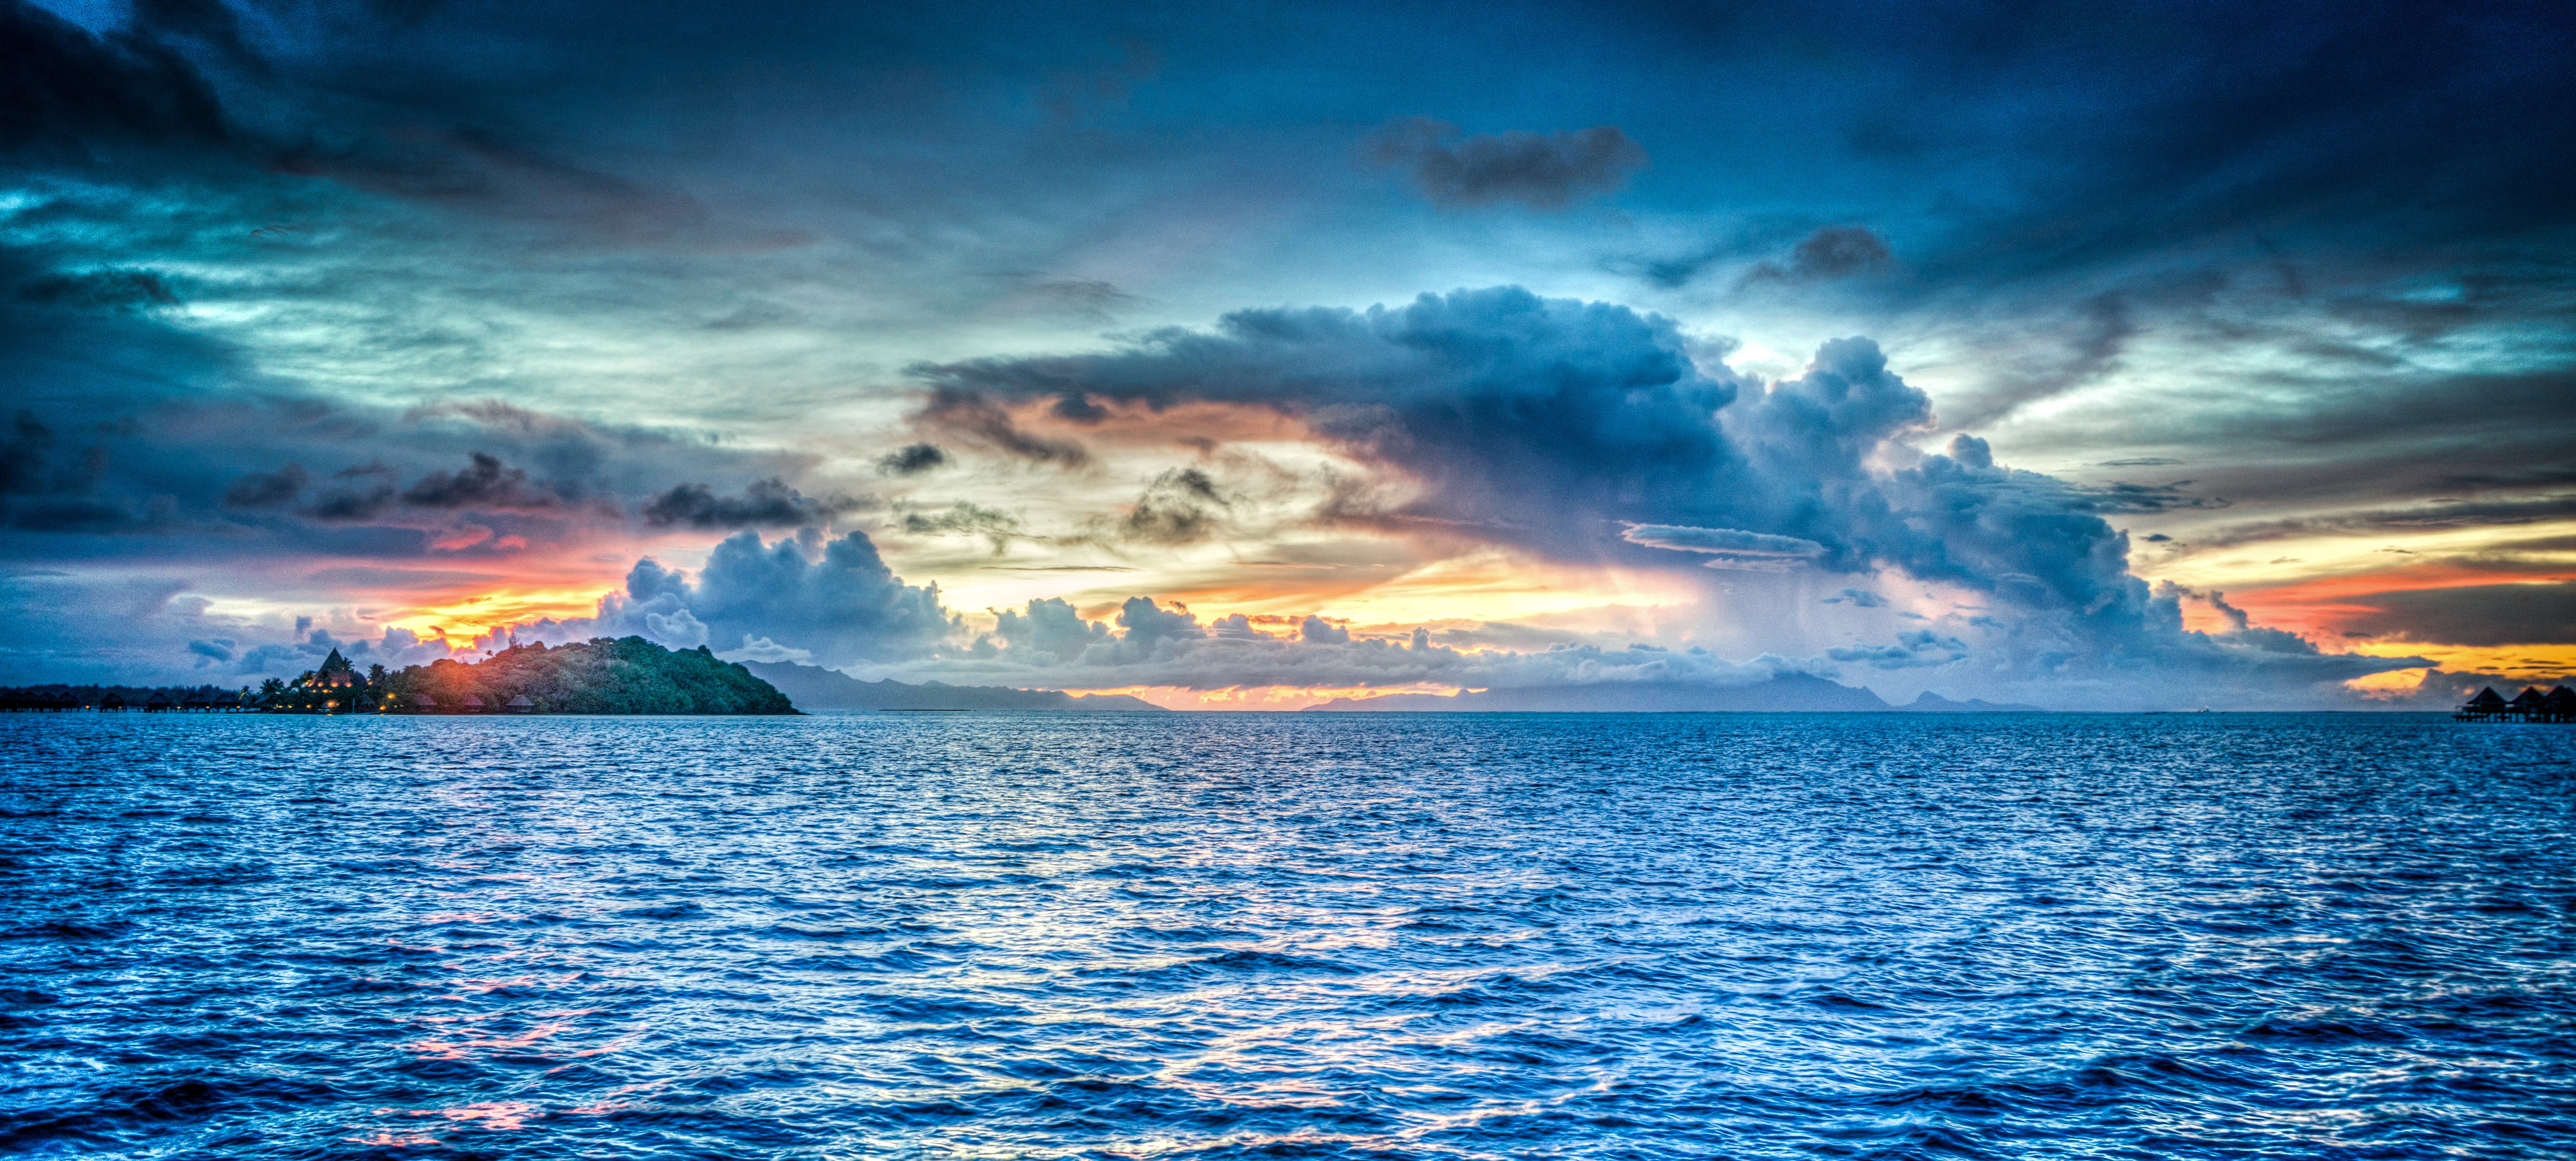
sea, coast, water, nature, ocean, horizon, cloud, sky, sunset, wave, dusk, evening, paradise, tropical, seascape, island, blue, clouds, caribbean, exotic, computer wallpaper, wind wave